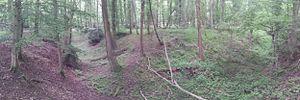
Vue panoramique prise au coin nord des douves
Le château de Retz, appelé à l'origine « chastel de Roye », est situé sur la commune de Feucherolles dans le département des Yvelines, en France.